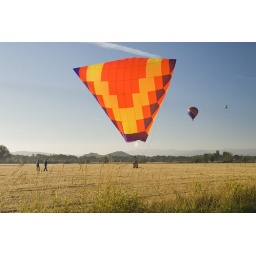
This unusual design touched down in a recently harvested grass field